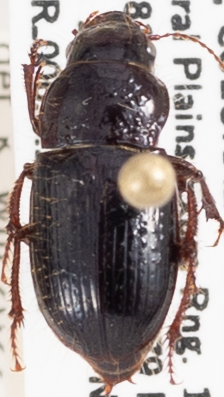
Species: Piosoma setosum
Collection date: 2021-06-23
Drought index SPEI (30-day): -0.244
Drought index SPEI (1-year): -0.404
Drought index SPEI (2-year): -0.728